Mark Oliphant

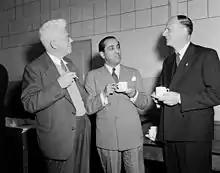
During a two-day symposium on "Atomic Power in Australia" at the New South Wales University of Technology, Sydney, which began on 31 August 1954, Oliphant (left), Homi Jehangir Bhabha (centre) and Philip Baxter (right) meet over a cup of tea

Great Britain was at war and authorities there thought that the development of an atomic bomb was urgent, but there was much less urgency in the United States. Oliphant was one of the people who pushed the American program into motion. On 5 August 1941, Oliphant flew to the United States in a B-24 Liberator bomber, ostensibly to discuss the radar-development program, but was assigned to find out why the United States was ignoring the findings of the MAUD Committee. He later recalled: "the minutes and reports had been sent to Lyman Briggs, who was the Director of the Uranium Committee, and we were puzzled to receive virtually no comment. I called on Briggs in Washington [DC], only to find out that this inarticulate and unimpressive man had put the reports in his safe and had not shown them to members of his committee. I was amazed and distressed."